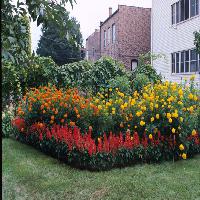
Weather: cloudy or overcast